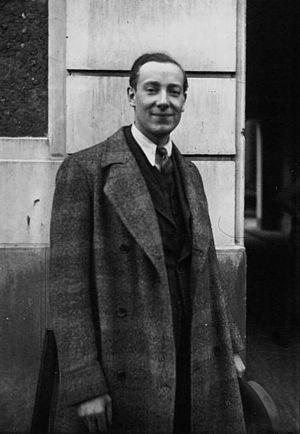
Jean Fayard, né le 24 janvier 1902 à Paris et mort le 26 septembre 1978, est un écrivain et journaliste français, lauréat du prix Goncourt en 1931. Il a également été le directeur des éditions Fayard.